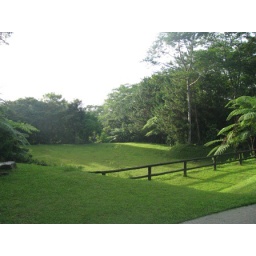
36.green green grass beside d pool...